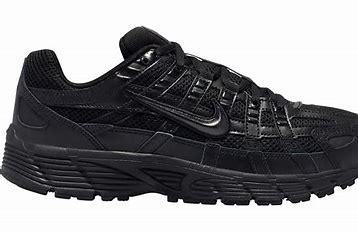
Brand: Nike
Model: P 6000